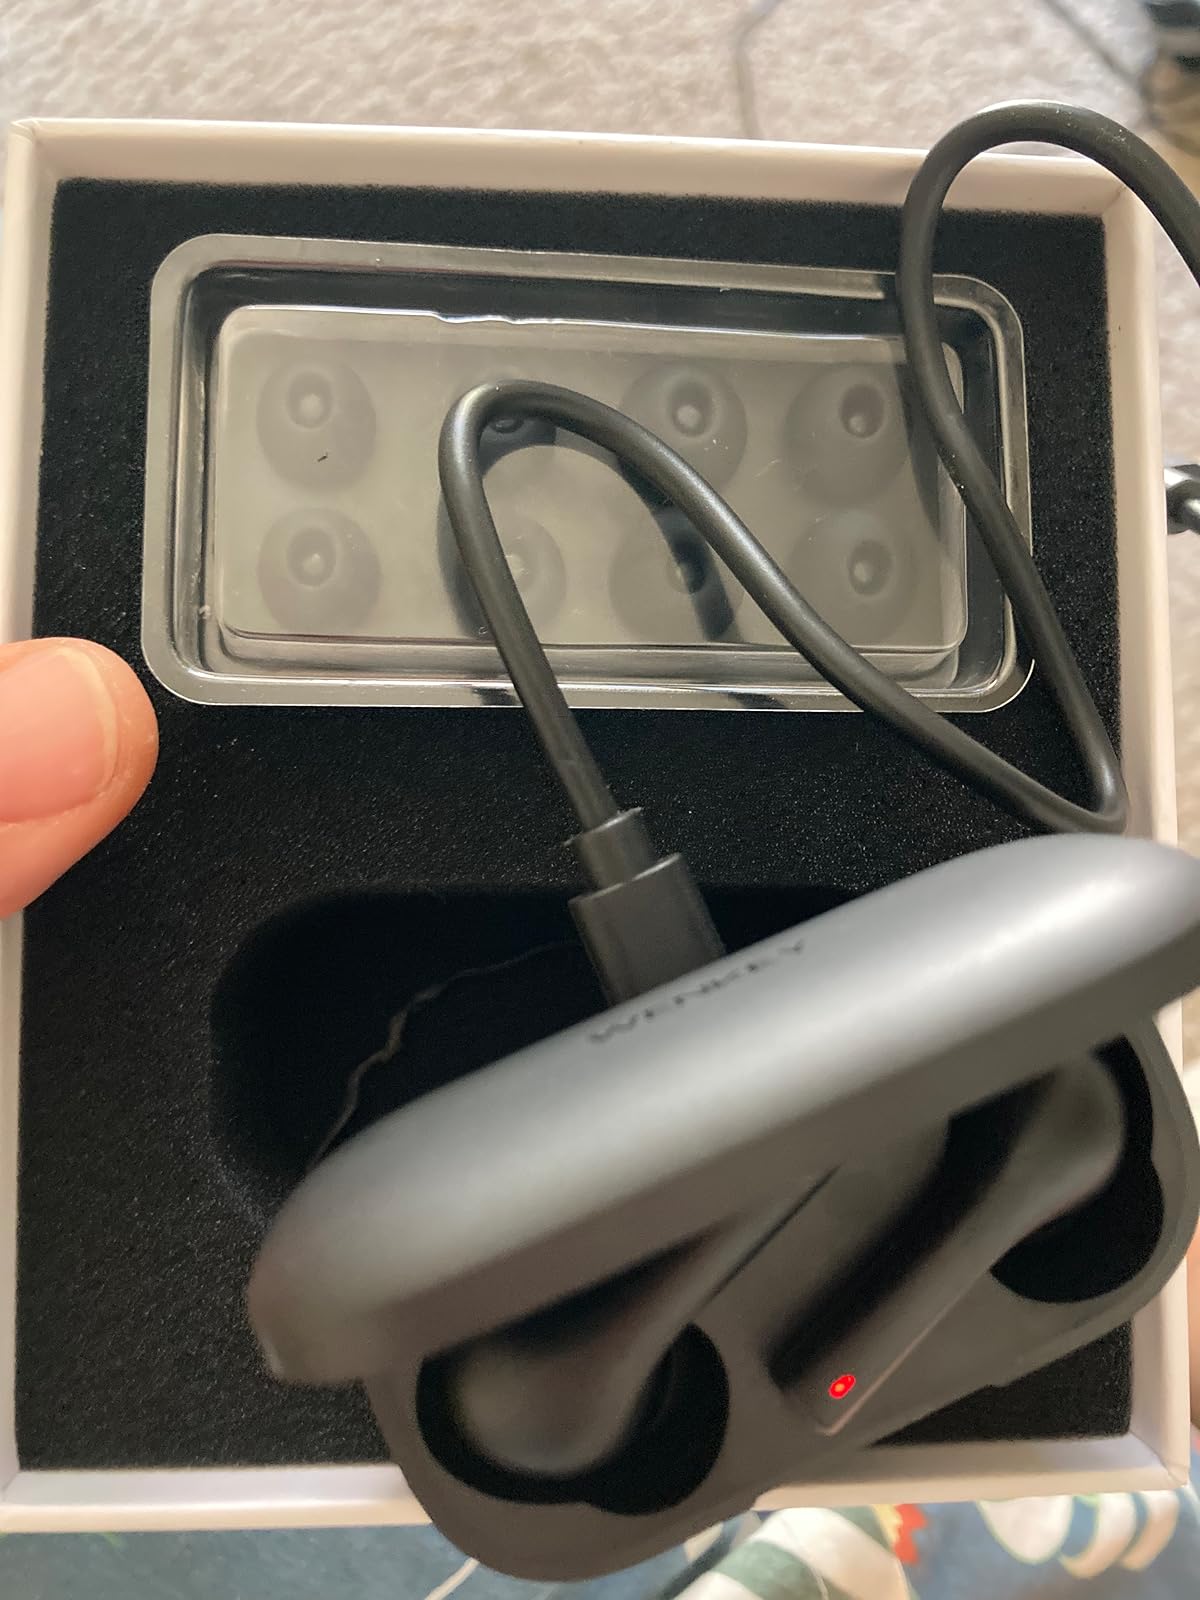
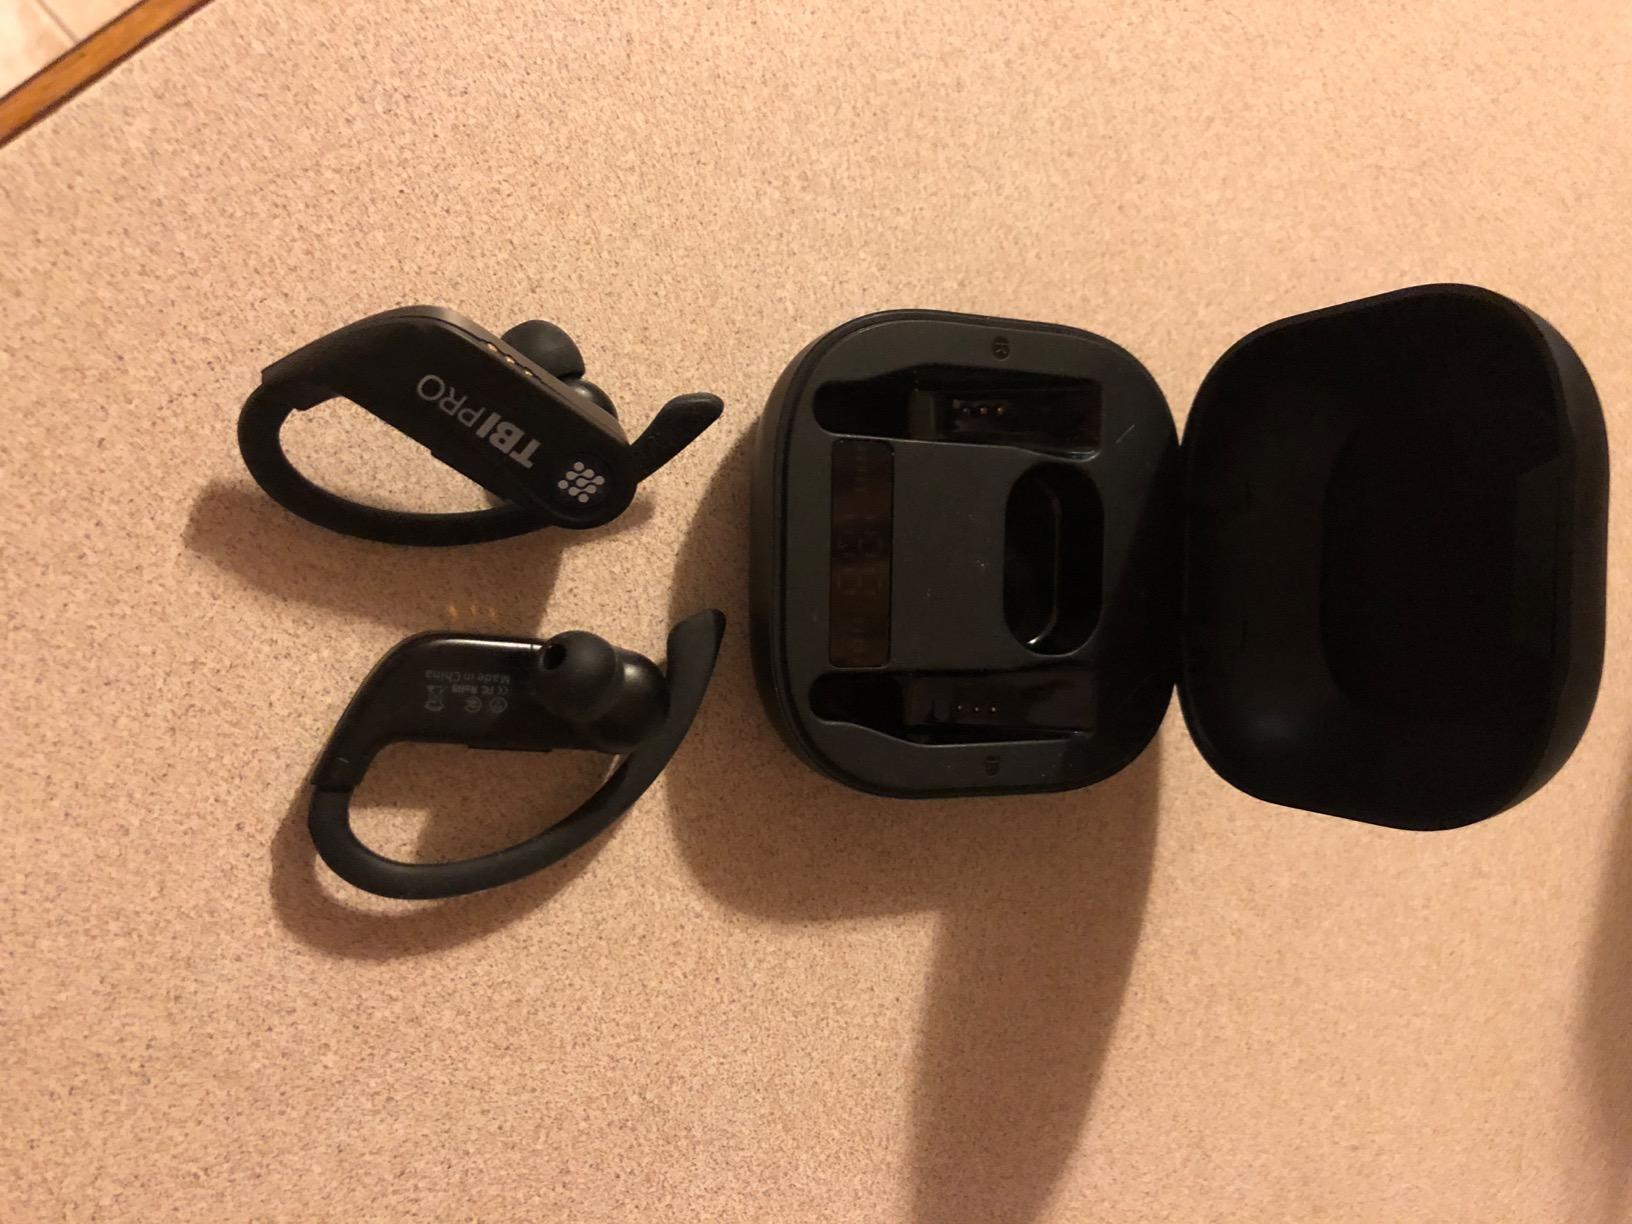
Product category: earbuds
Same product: no